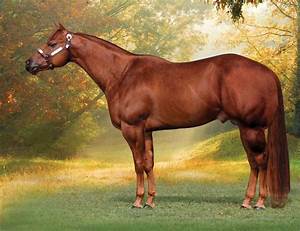
Label: cavallo